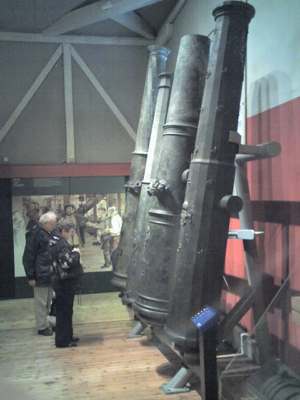
Mary Rose / Konstruktion / Bestykning / Bronze- og jernkanoner
To culveriner og to demi-kanoner fra Mary Rose udstillet på Mary Rose Museum.
Mary Rose var et orlogsfartøj af typen karrak, som indgik i den engelske flåde under Henrik 8.'s regeringstid i første halvdel af 1500-tallet. Efter 33 års indsats mod franske, bretonske og skotske styrker deltog skibet i sit sidste slag den 19. juli 1545. I spidsen for et angreb mod franske galejer sank Mary Rose i Solentsundet mellem Isle of Wight og det engelske fastland, inden for synsvidde af Southsea Castle, som er den fæstning uden for Portsmouth, hvor Henrik 8. selv befandt sig. Mary Rose genopdagedes i 1971 og bjergedes i oktober 1982 ved et af de mest bekostelige og komplicerede marinarkæologiske projekter nogensinde. Til trods for at en stor del af skibet er nedbrudt af erosion og biologiske angreb, har de tilbageværende dele uvurderlig historisk værdi som en tidskapsel fra England i første del af 1500-tallet.